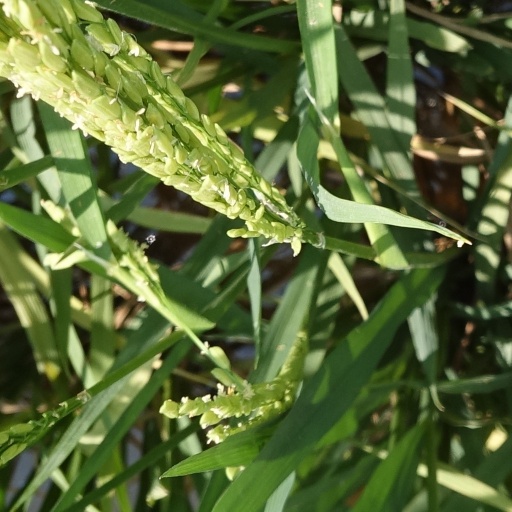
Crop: rice